A Night to Remember (1942 film)

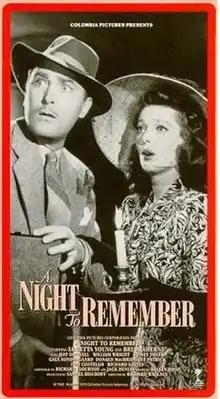
Video cover

A Night to Remember is a 1942 American comedy mystery film starring Loretta Young and Brian Aherne. It was directed by Richard Wallace, and is based on the 1942 novel "The Frightened Stiff" by Kelley Roos. The film follows a mystery writer and his wife who try to solve a murder when a corpse is found outside their Greenwich Village apartment.